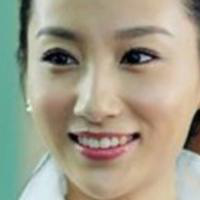
Age group: age 21-30